Kanwar Zorawar Singh

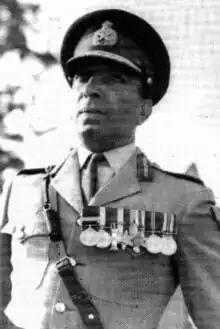

Major-General Kanwar Zorawar Singh MC (14 February 1920 – 24 December 1994) was a senior cavalry officer in the Indian Army.